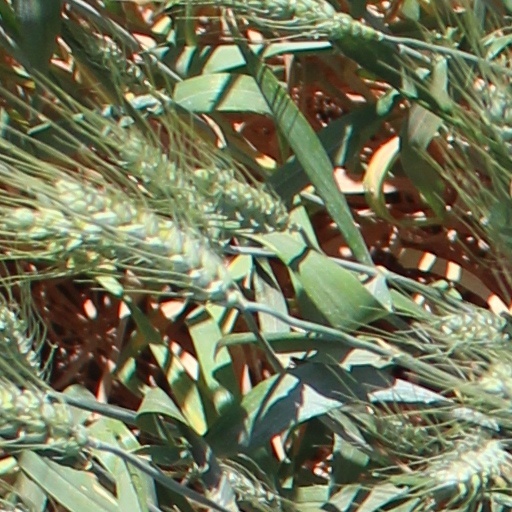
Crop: wheat